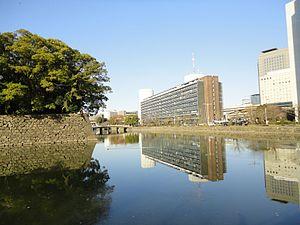
Chiyoda est un des 23 arrondissements spéciaux de Tokyo, créés le 15 mars 1947 pour réorganiser l'ancienne municipalité dissoute. L'arrondissement est parfois surnommée premier arrondissement de Tokyo par certains Japonais. L'arrondissement se situe dans l'hypercentre de Tokyo, autour du palais impérial, il renferme la plupart des hauts lieux de la politique japonaise : le Parlement, la résidence du Premier ministre, la cour suprême, ainsi que de nombreux ministères et bâtiments administratifs. Le sanctuaire de Yasukuni destiné à rendre hommage à quiconque « ayant donné sa vie au nom de l'empereur du Japon » se trouve également sur son territoire. Par ailleurs, il comprend de nombreux sièges sociaux et de banques. Il y a également du côté ouest du palais des quartiers résidentiels de prestige, notamment Bancho, Kudanminami, Kudankita ou bien Kojimachi. De nombreux hôtels de luxe sont sur l'arrondissement : l'Hôtel impérial, The Peninsula Tokyo, Hoshinoya Tokyo, Shangri-la Tokyo, Tokyo Station Hotel, Palace Hotel, Four Seasons Hotel Tokyo.